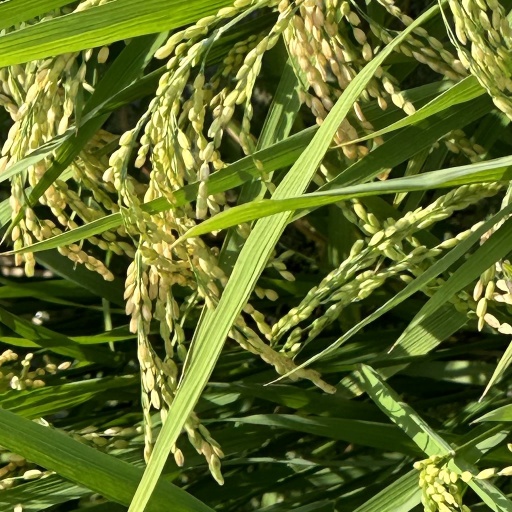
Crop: rice